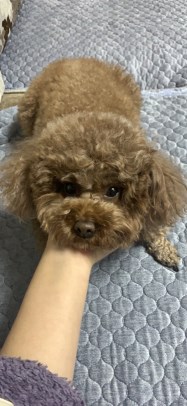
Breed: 7449-n000128-teddy